Hardwicke House

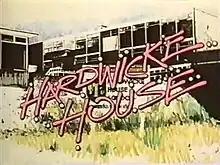

Hardwicke House is a seven-episode sitcom produced by Central Independent Television for the ITV network. It was originally produced in the beginning of 1987. It was so negatively received that only the first two episodes were transmitted.